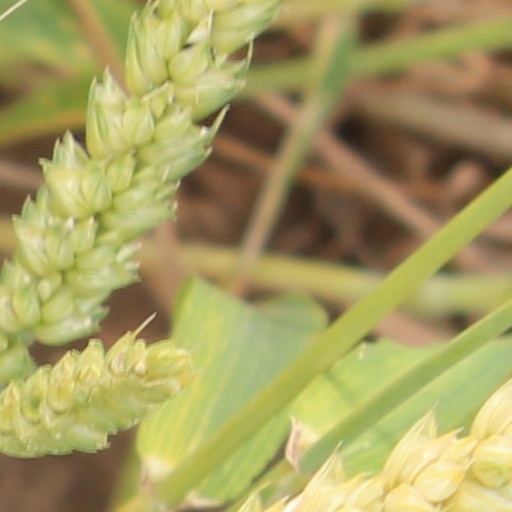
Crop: wheat